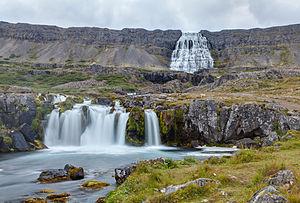
La Fjallfoss, toponyme islandais signifiant littéralement en français « cascade de la montagne », est une cascade dominant l'Arnarfjörður dans le Nord-Ouest de l'Islande, la plus grande des chutes d'eau de la région des Vestfirðir.
L’Arnarfjörður, toponyme islandais signifiant littéralement en français « le fjord de l'aigle », est un fjord d'Islande situé dans le Nord-Ouest du pays, dans les Vestfirðir. Long de 30 km et large de 5 à 10 km, il est délimité par les pointes de Kópanes au sud et de Sléttanes au nord. Sa seule localité importante est le village de Bíldudalur accessible par la route 63.